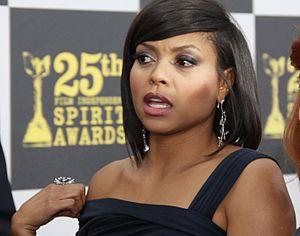
Cet article présente les personnages de la série télévisée américaine Person of Interest.
Person of Interest ou Personne d'intérêt au Québec est une série télévisée américaine en 103 épisodes, répartis en 5 saisons, de 43 minutes chacun, créée par Jonathan Nolan et produite par J. J. Abrams, diffusée en simultané entre le 22 septembre 2011 et le 21 juin 2016 sur CBS aux États-Unis et sur Citytv pour les deux premières saisons, puis sur le réseau CTV au Canada.